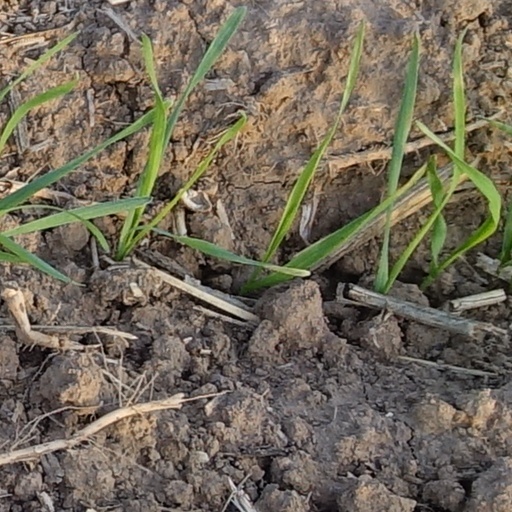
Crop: wheat